Evan Cooper

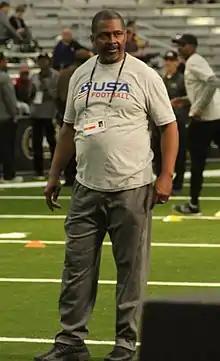
Cooper in 2018

Evan Cooper (born June 28, 1962) is an American former professional football safety at the University of Michigan from 1980 to 1983. He played in the National Football League (NFL) as a safety for the Philadelphia Eagles from 1984 to 1987 and Atlanta Falcons from 1988 to 1989.